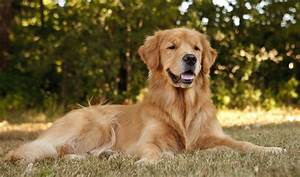
Label: dog